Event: Nepal Earthquake
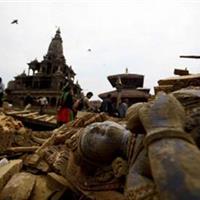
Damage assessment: damage